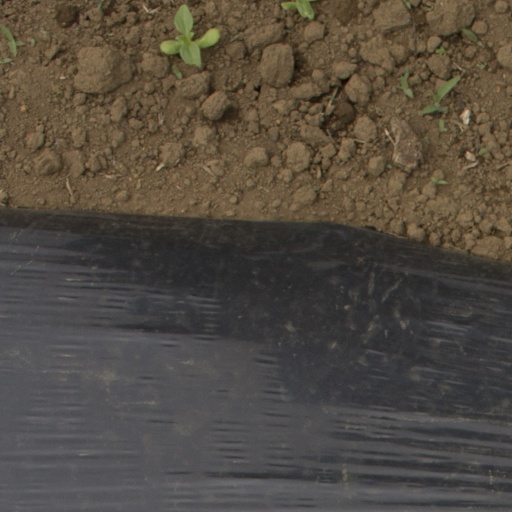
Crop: Jerusalem artichoke